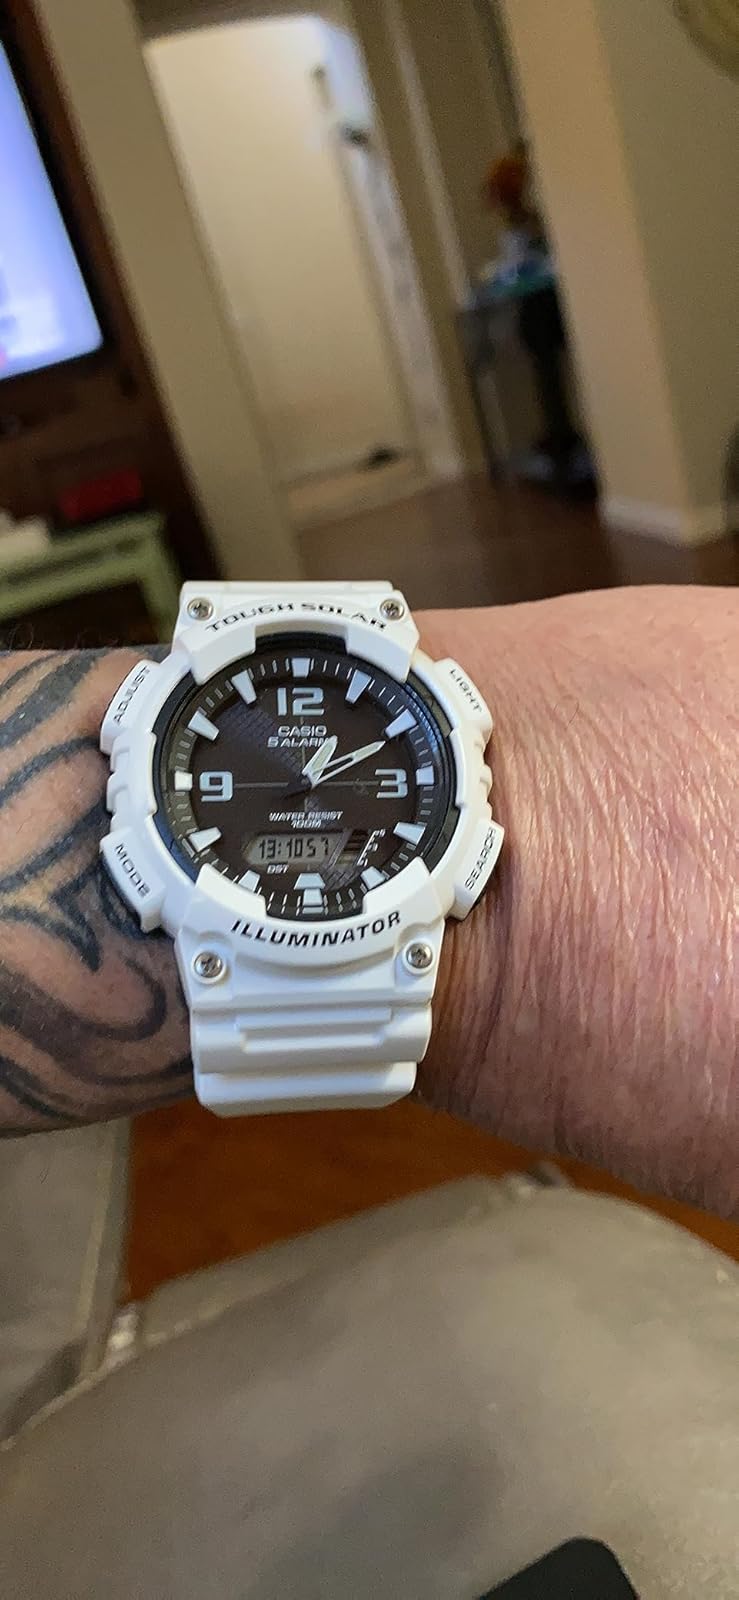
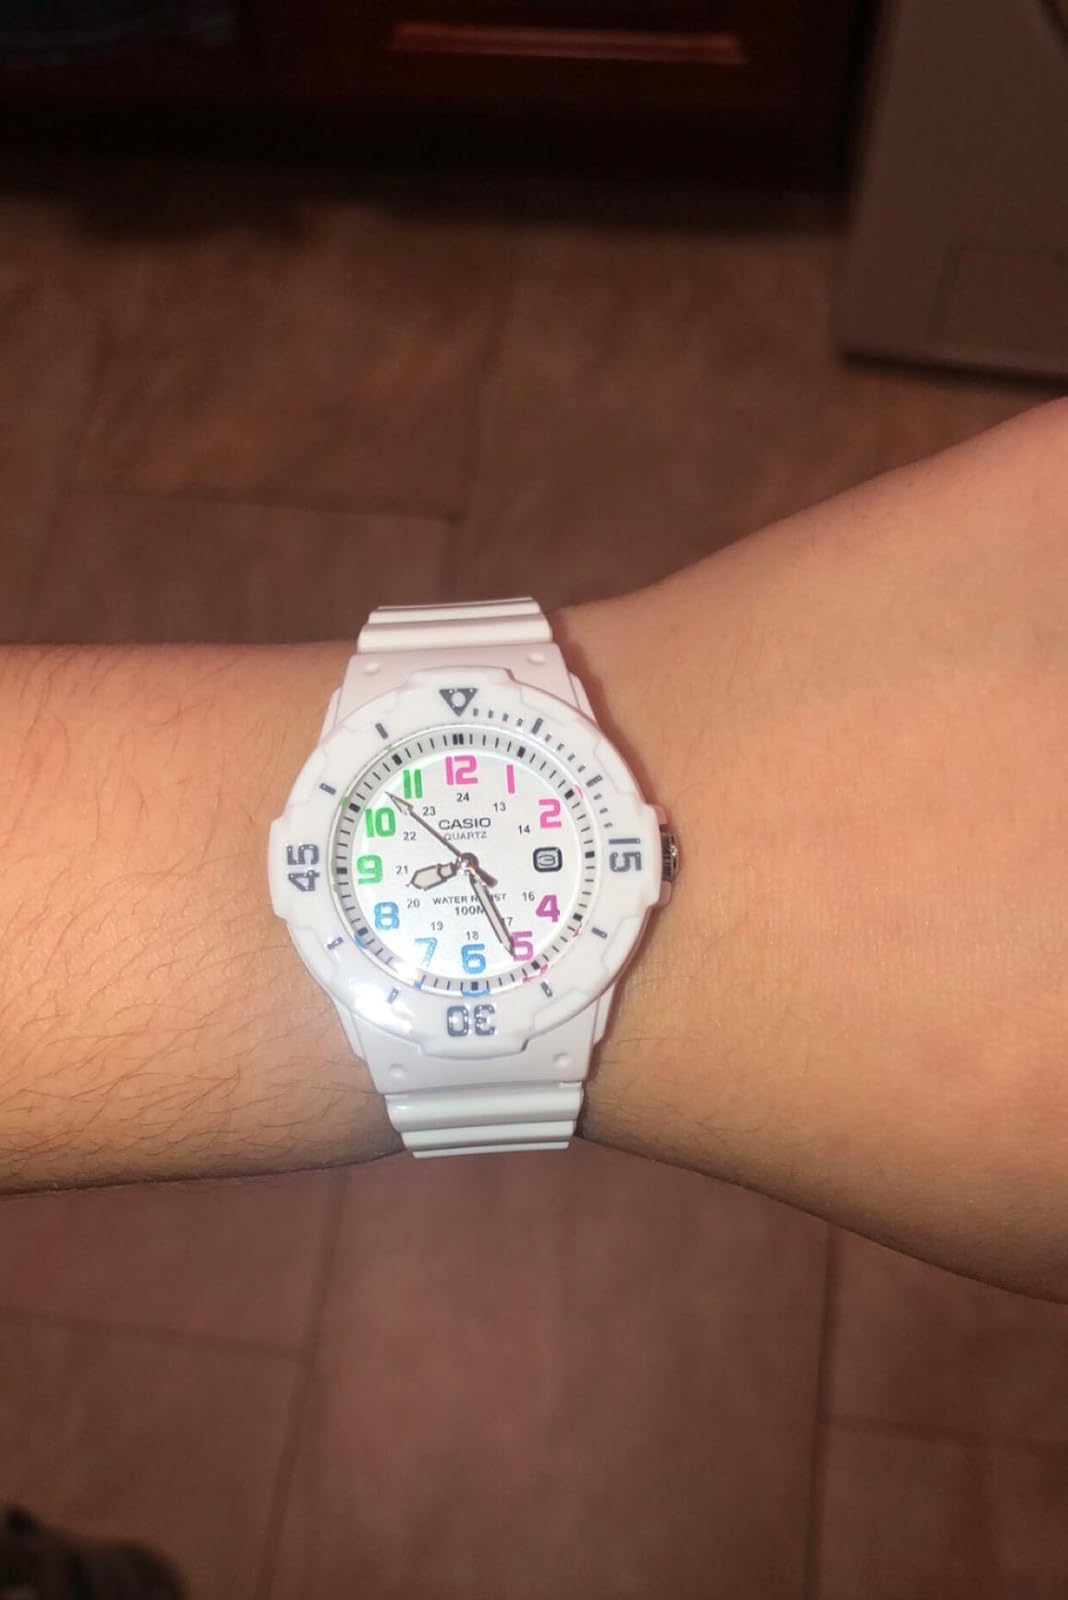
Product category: accessories_watch
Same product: no